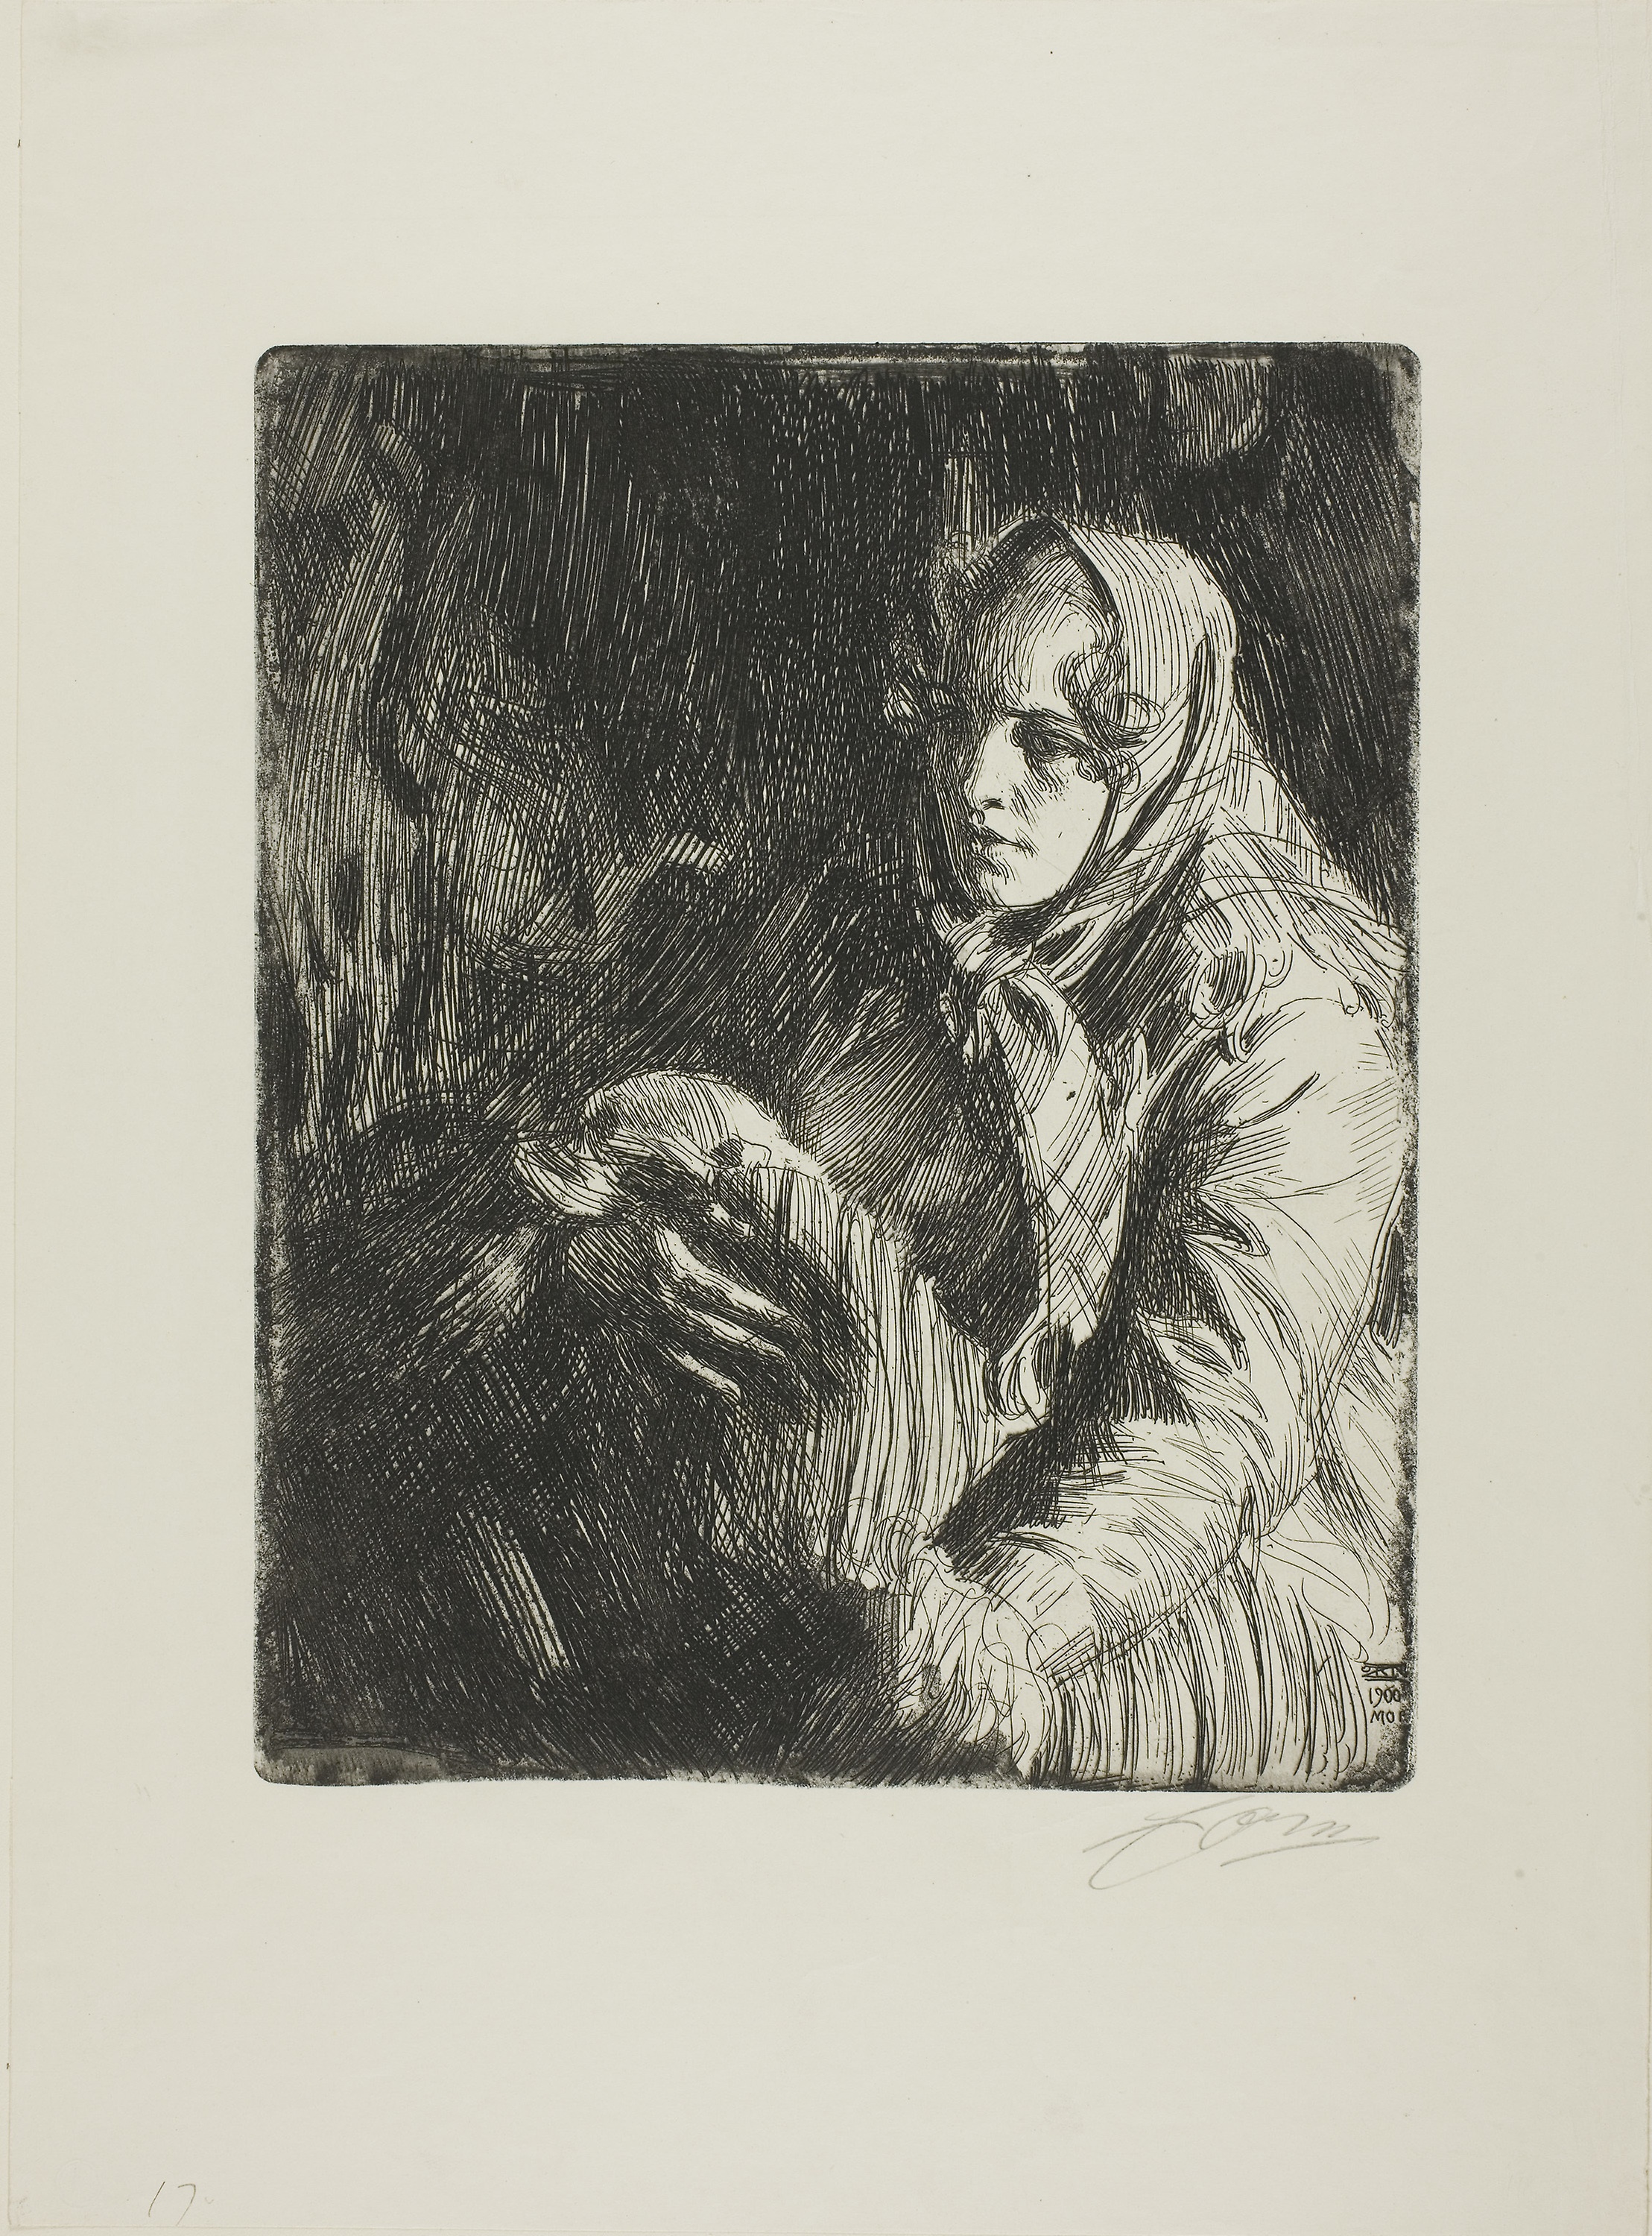
art, portrait, drawing, artwork, painting, black and white, modern art, visual arts, illustration, self portrait